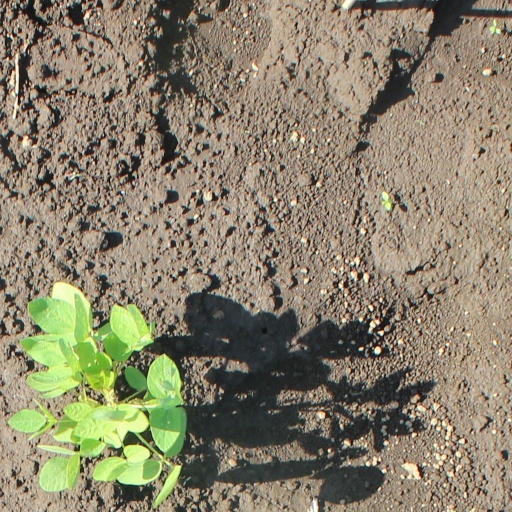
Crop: soybean